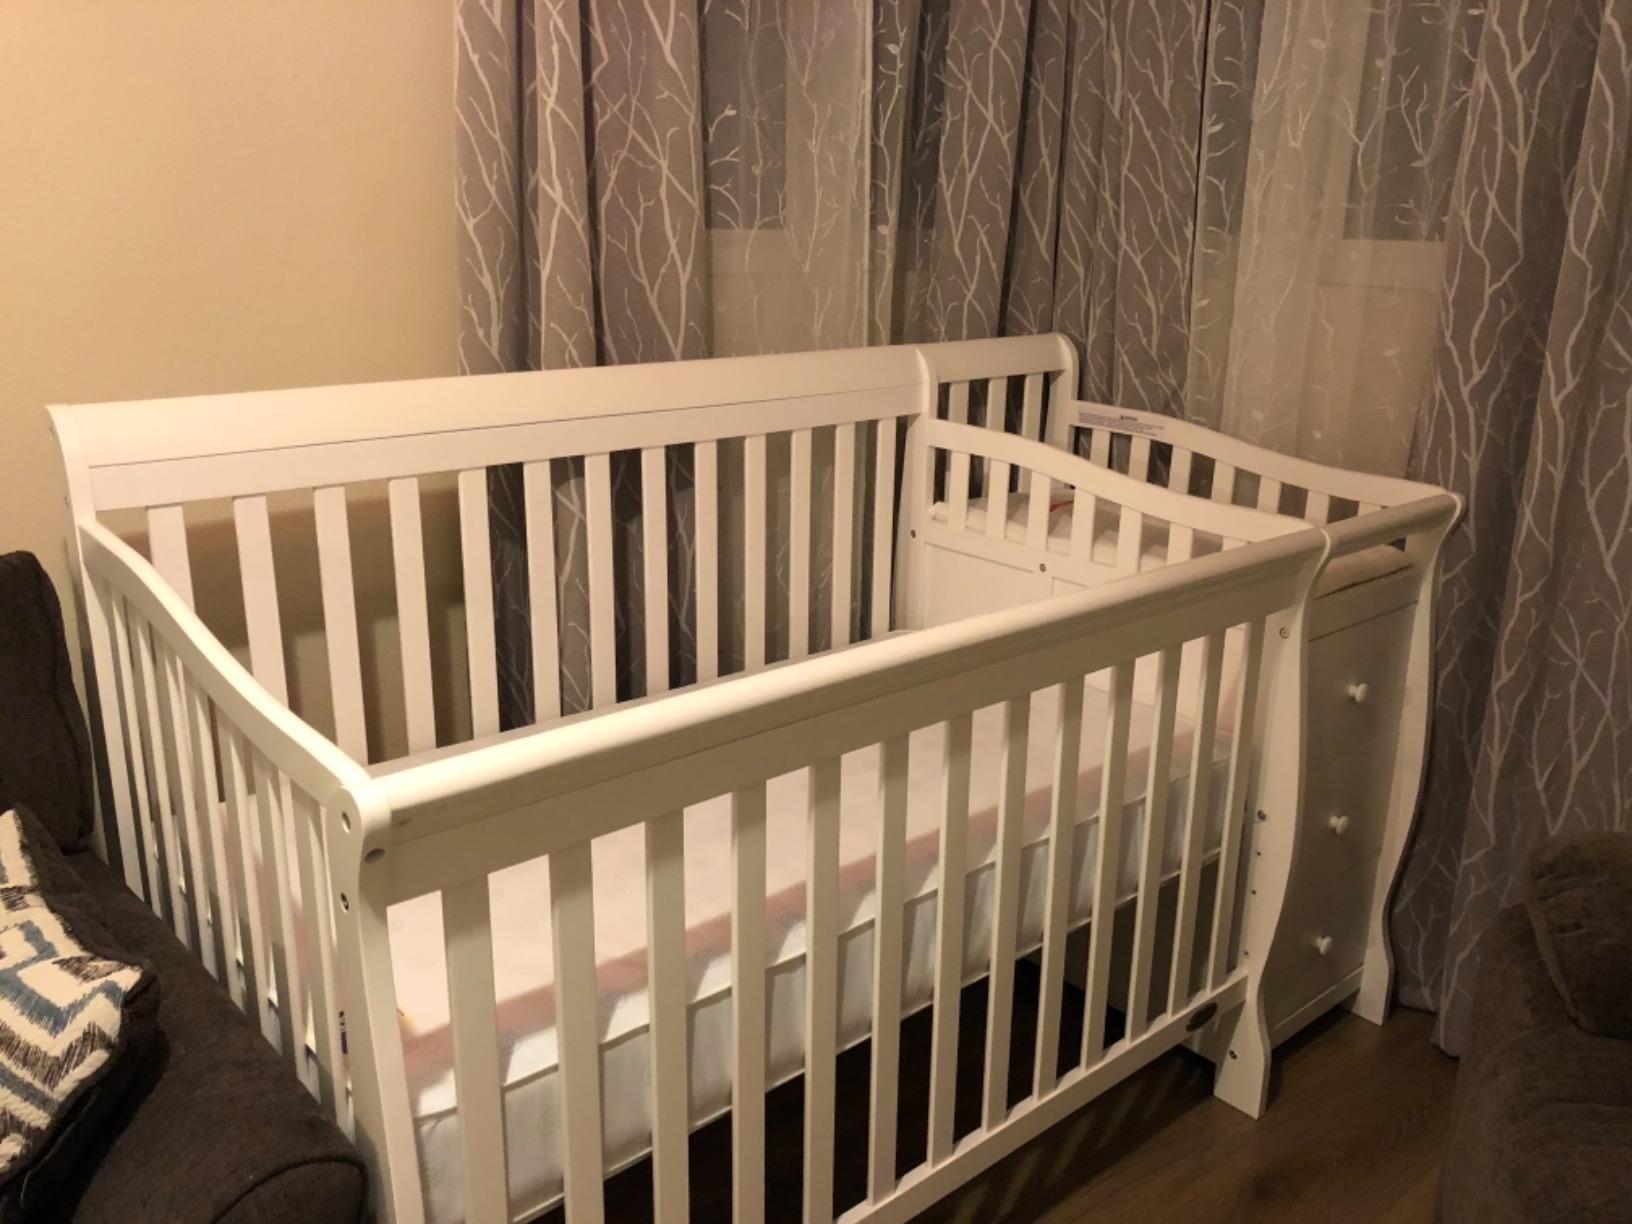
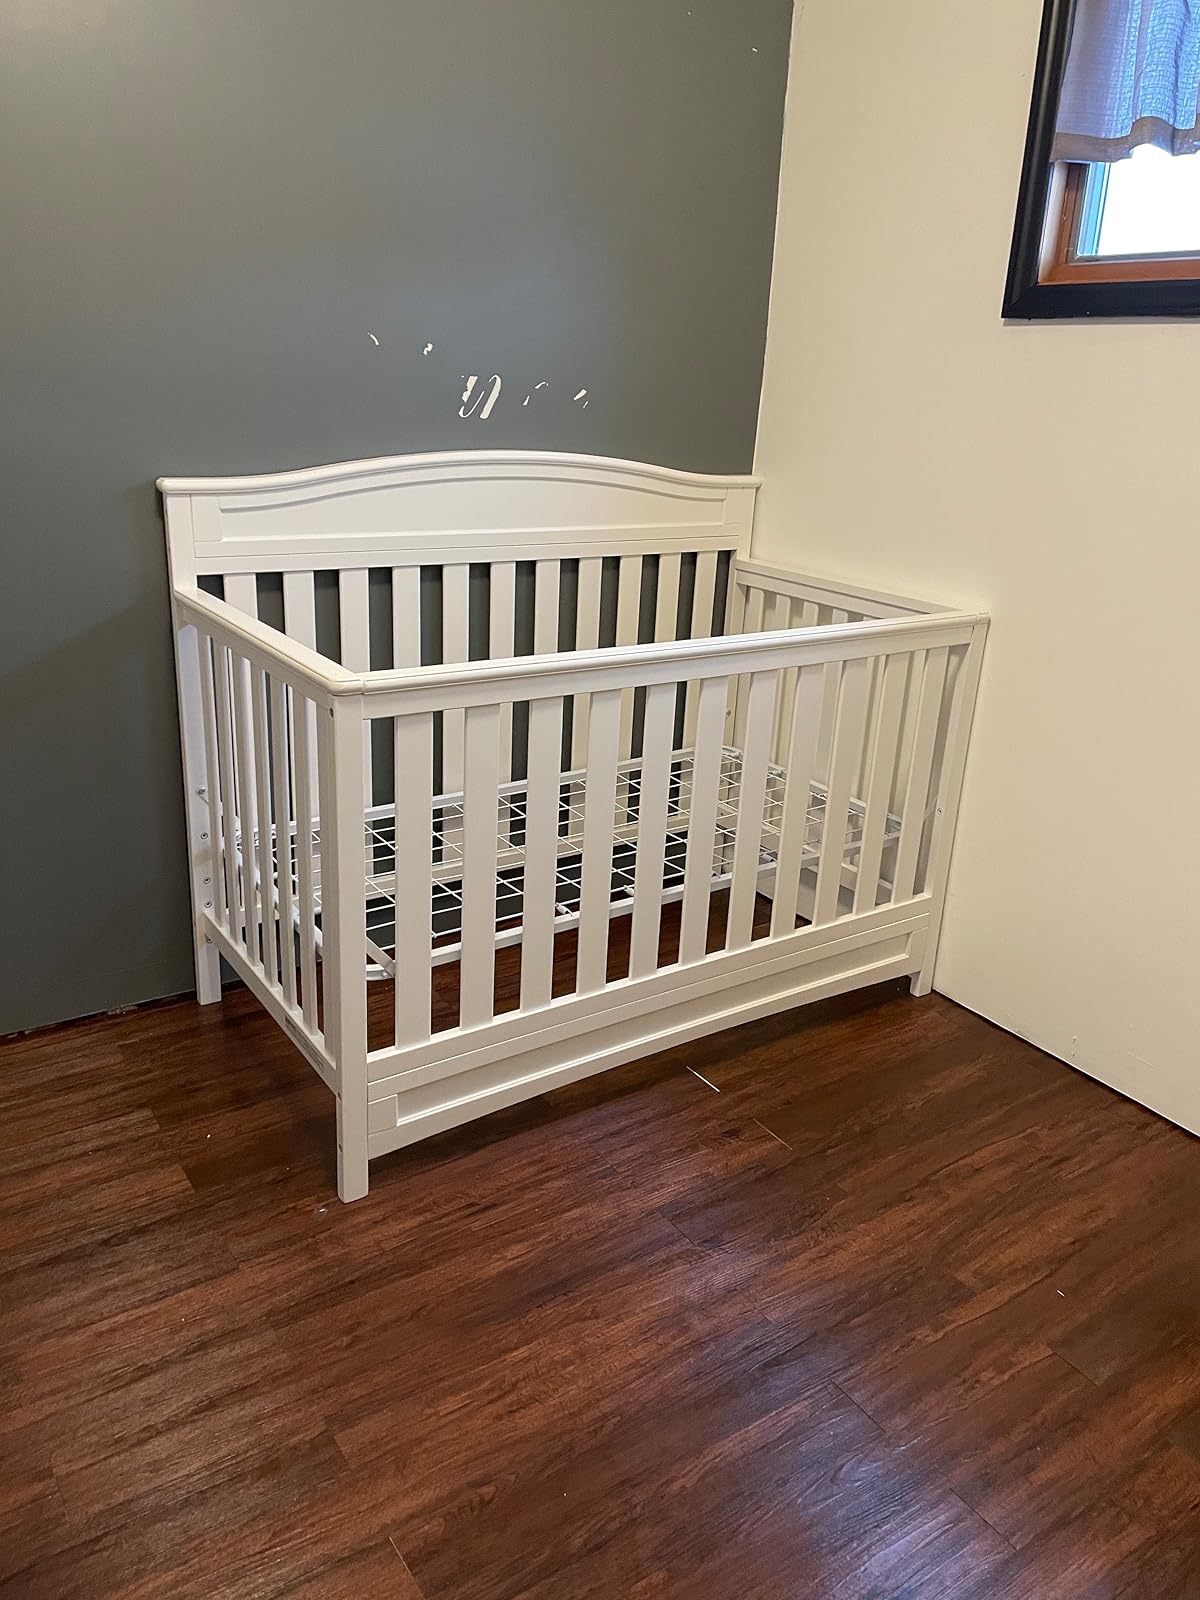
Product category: products_crib
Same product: no